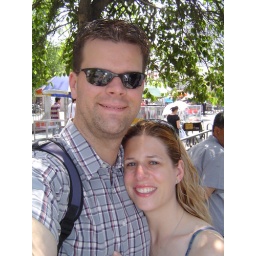
jennifer and i standing in the shade of a &amp;quot;fry guy&amp;quot; tree while waiting for the bus in fusion...toasty